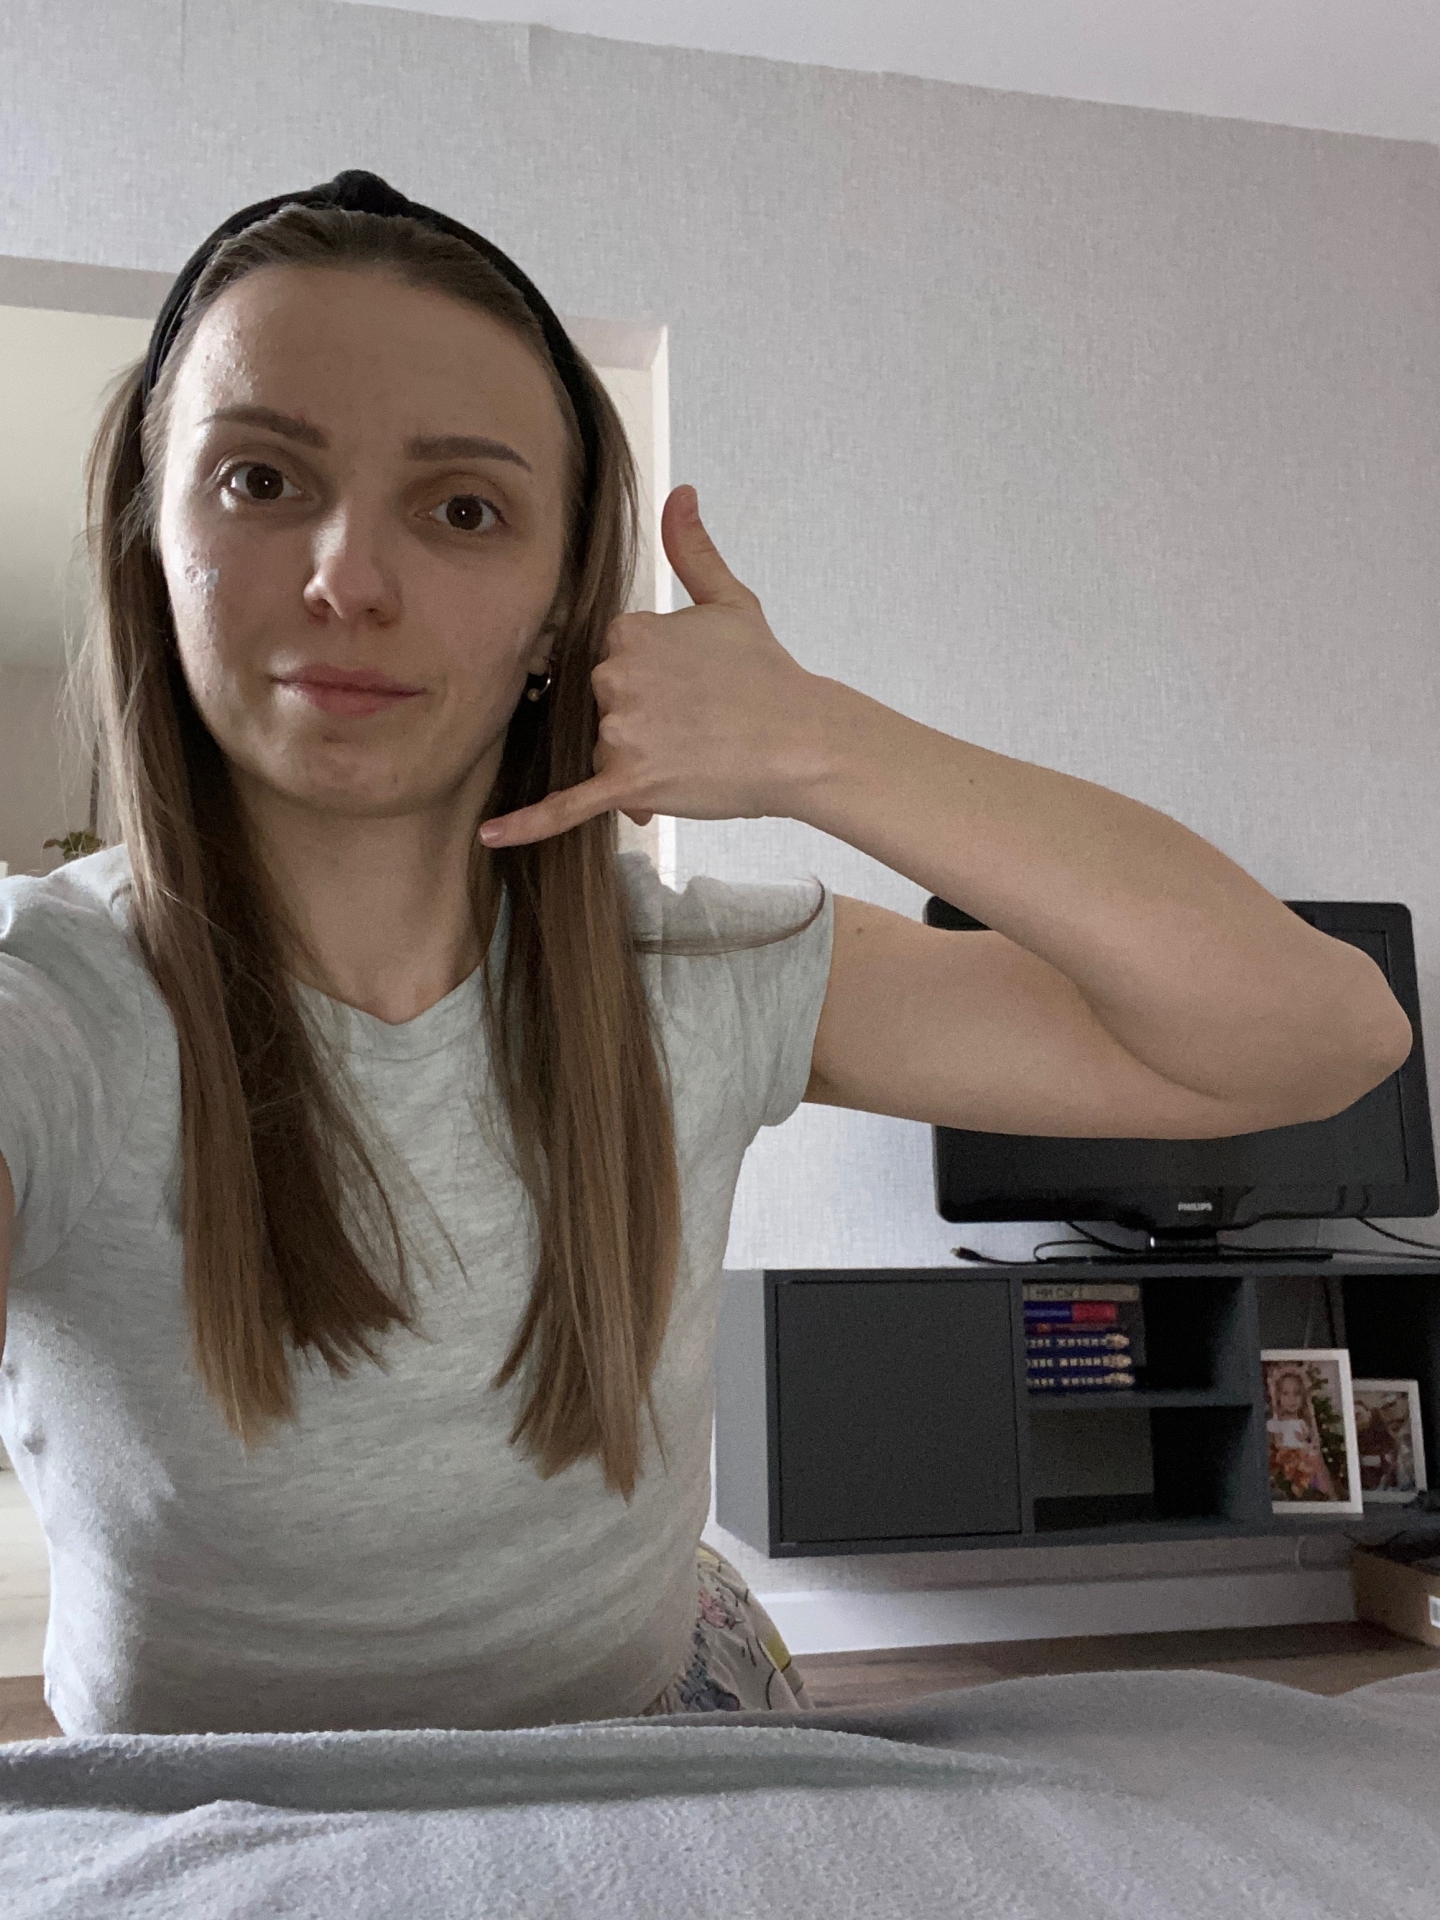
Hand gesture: call